Vital Voices

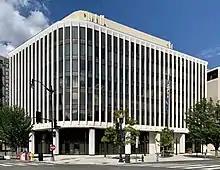
Vital Voices former offices in Washington, D.C.

Vital Voices' website states that its mission is "to identify, invest in, and bring visibility to extraordinary women around the world by unleashing their leadership potential to transform lives and accelerate peace and prosperity in their communities."